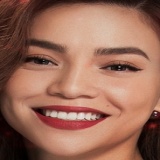
ca sĩ Hồ Ngọc Hà